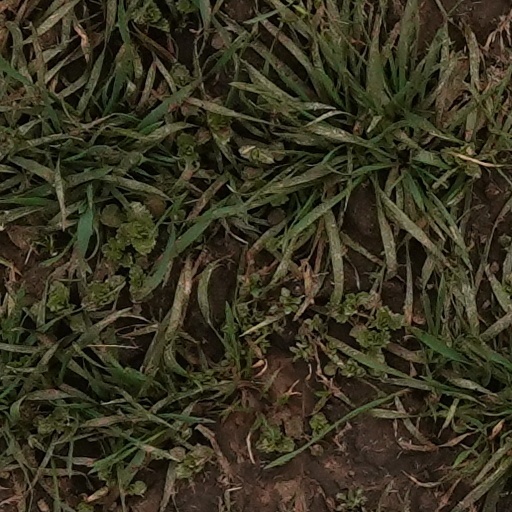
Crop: wheat